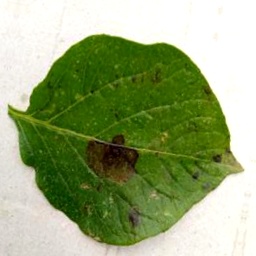
Etiqueta: Late Blight